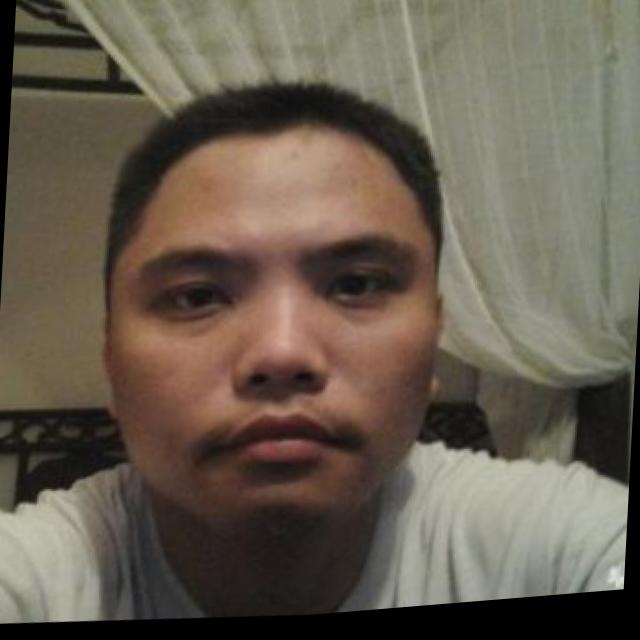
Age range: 21-44